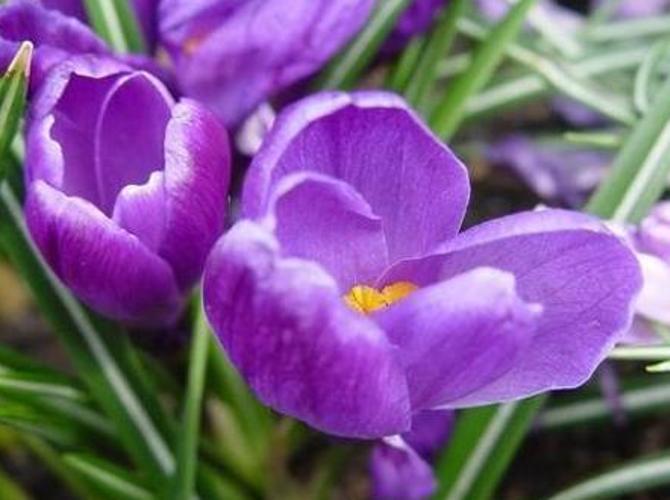
Label: spring crocus